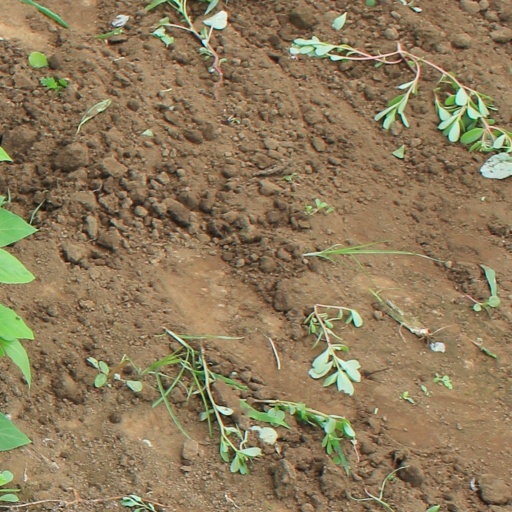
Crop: soybean